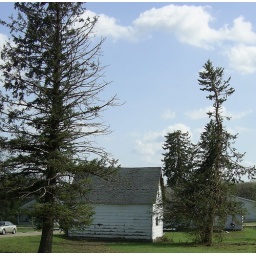
Most of the trees in town were mangled and had the leaves ripped off. Every building had roof and siding damage.